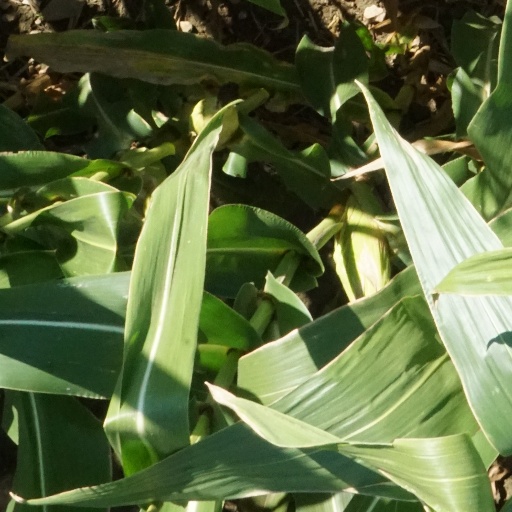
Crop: maize; corn